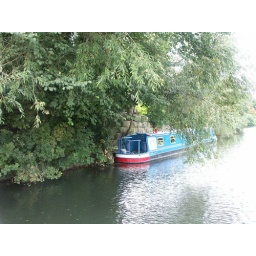
Canal boat on river Avon near Bath